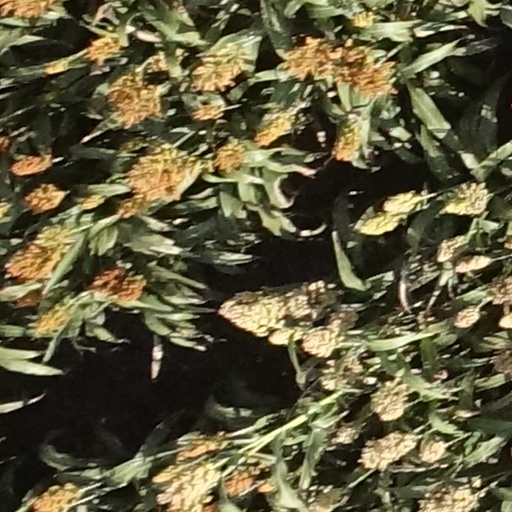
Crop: sorghum